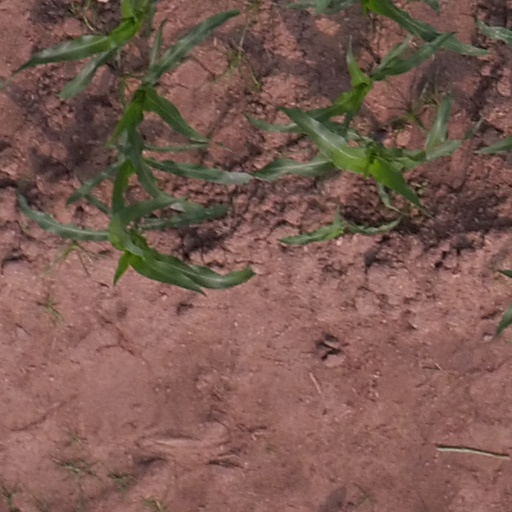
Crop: maize; corn